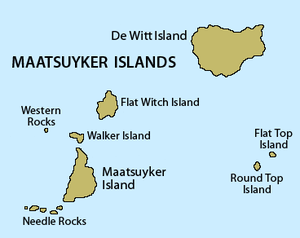
Flat Witch Island, aussi appelée Little Witch Island, est une île située sur la côte sud-ouest de la Tasmanie en Australie.